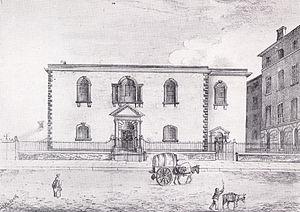
Elizabeth Gaskell, née le 29 septembre 1810 à Londres, morte le 12 novembre 1865 à Holybourne, près d'Alton dans le Hampshire, est une romancière britannique.